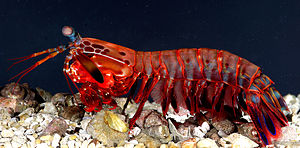
Påfuglereje / Beskrivelse
En hun Odontodactylus scyllarus set fra siden.
Påfuglerejen, Odontodactylus scyllarus er en stor stomatopoda der lever fra Guam til østafrika.